United States Air Forces in Europe Band

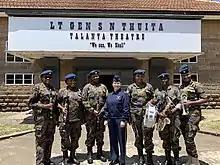
Six female members of the Kenya Air Force Band with Lieutenant Colonel Cristina Moore Urrutia in 2019.

The functions of the band rests in the band's different ensembles. The USAFE Ceremonial Band is mainly provides full musical honors, such as Ruffles and Flourishes. Their presence is centered around traditional military ceremonies such as state visits and funerals. It also takes part in military tattoos and marching festivals all over the continent, earning it the nickname of "America's Musical Ambassador". "The Ambassadors" ensemble is a jazz band with characteristics of big band ensembles. The "Touch & Go" ensemble is a dynamic pop/rock band that covers music of today as well as music of the 70's, 80's and 90's.